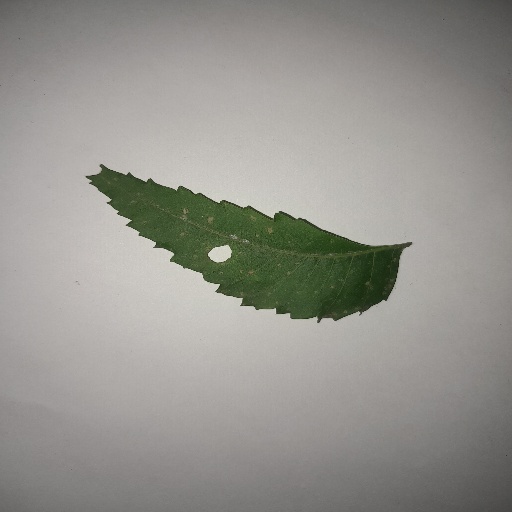
Species: Neem
Leaf condition: Shot Hole Leaf